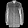
Label: Coat